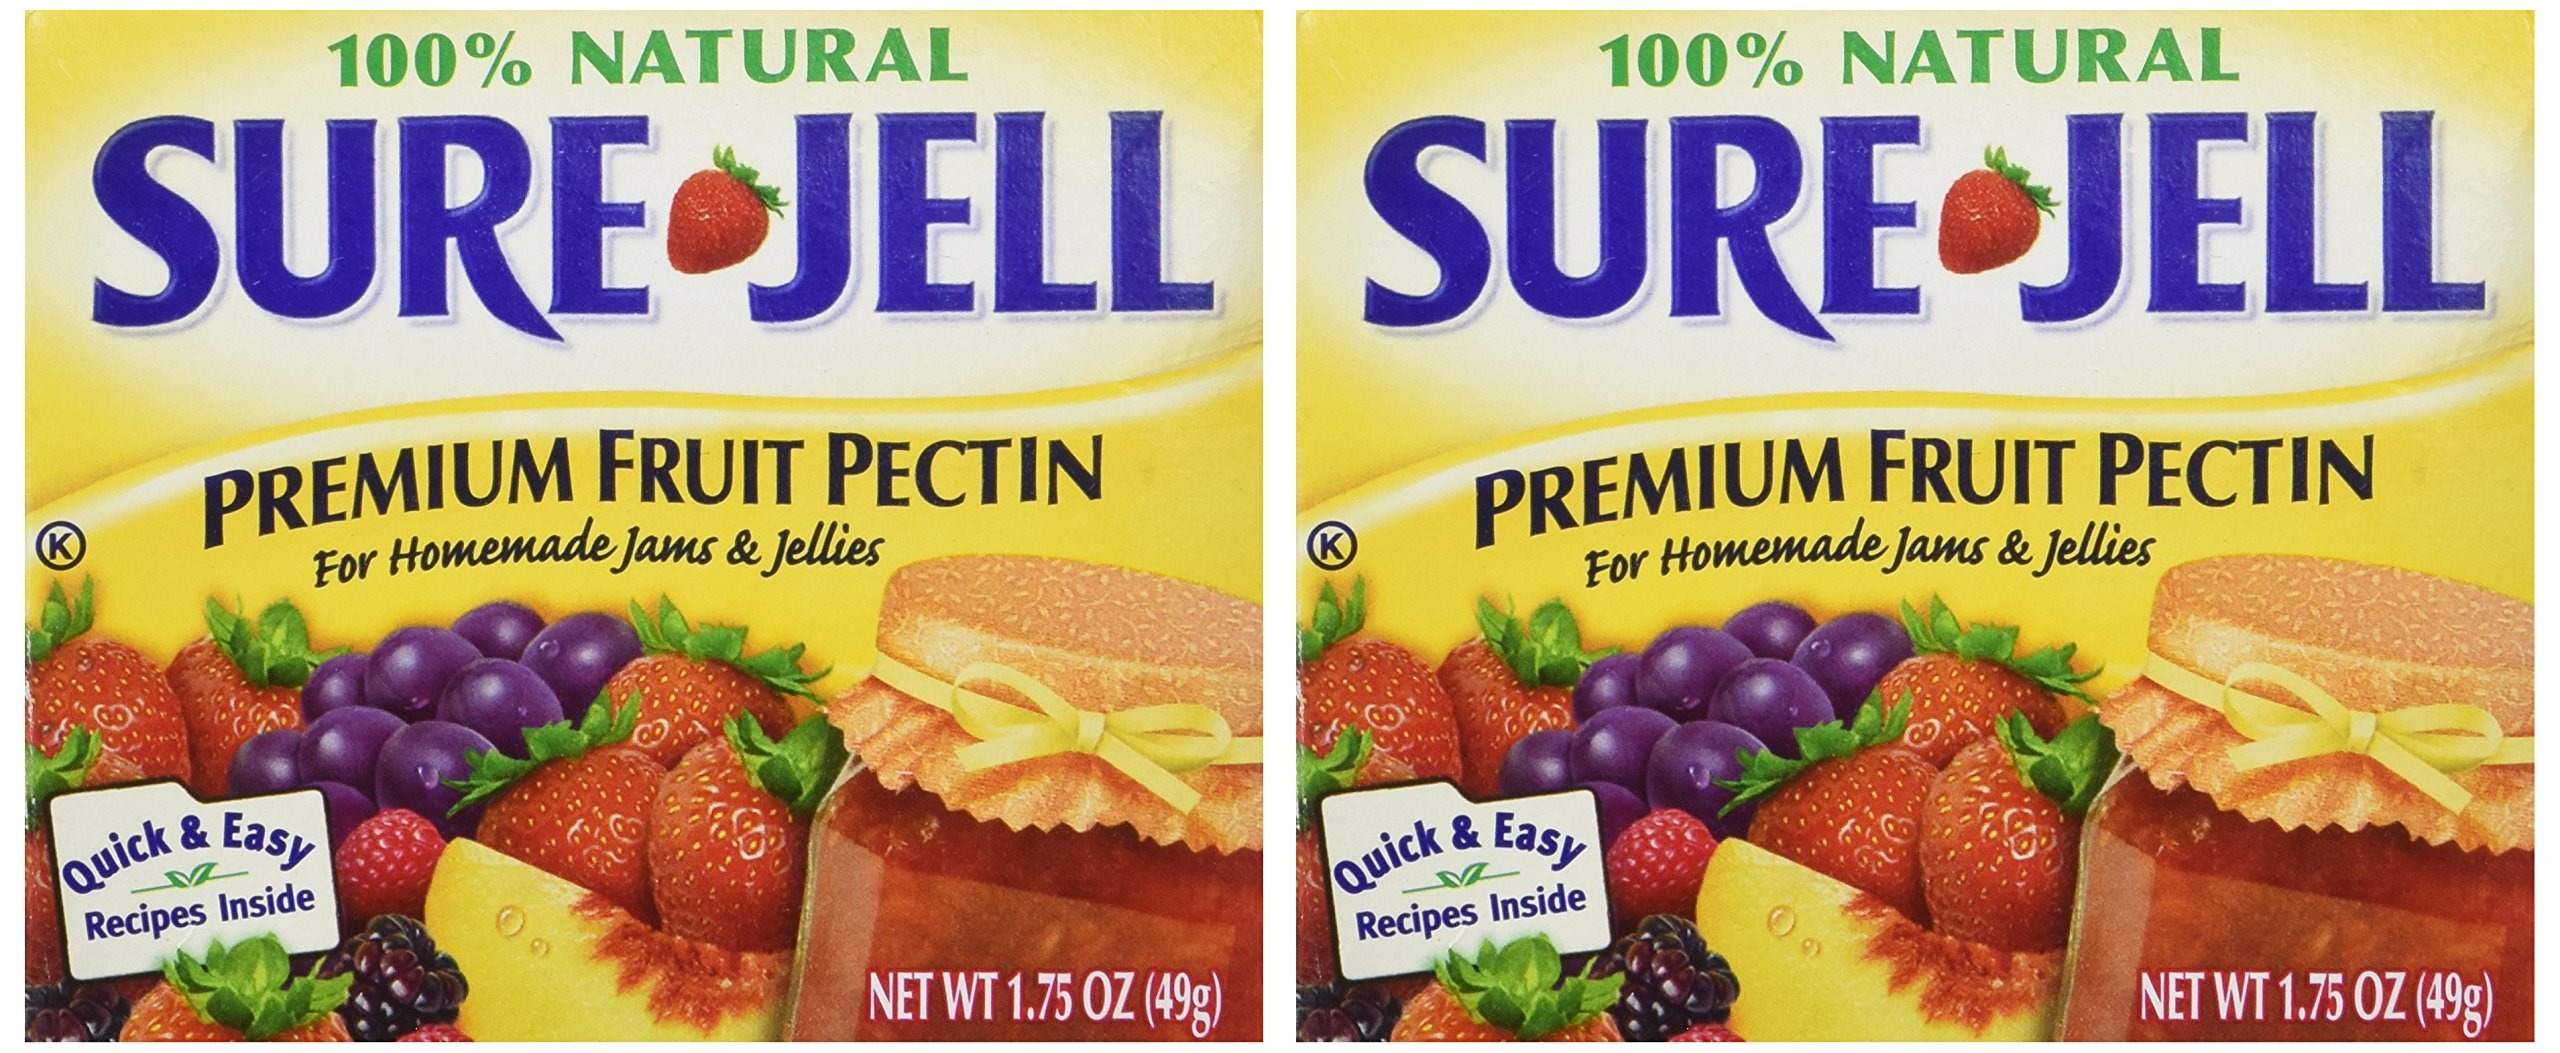
Item Name: Sure Jell Premium Fruit Pectin For Homemade Jams And Jellies, 100% Natural, 1.75 Ounce (Pack of 2)
Bullet Point 1: Sure-Jell Premium Fruit Pectin
Bullet Point 2: 2 - 1.75 oz boxes
Bullet Point 3: Certified Kosher; Gluten-free; Calorie-free; Fat-free; Carb-free;
Bullet Point 4: Quick and easy recipes included
Bullet Point 5: Mix with fruit and sugar to make homemade jams and jellies
Product Description: <b>2 - 1.75 oz boxes Sure-Jell Premium Fruit Pectin</b><br><br> America's original since 1934, Sure-Jell Premium Fruit Pectin is a kitchen staple for homemade jams and jellies. <br>Simply mix into traditional cooked or quick freezer jams to help your preserves thicken for the perfect set.<br>Try some of the included quick and easy recipes! Jams and jellies make wonderful, homemade birthday, holiday, and grab bag gifts.<br>They're also perfectly delicious stocking stuffers!
Value: 3.5
Unit: Ounce

Price: 8.845